1987–88 NFL playoffs

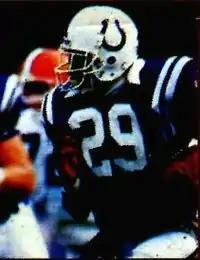
The Colts newly acquired running back Eric Dickerson rushed for 50 yards and received for 65 yards in the game, but it was not enough to stop the Browns.

Cleveland started off the game with a 15-play, 86-yard drive, converting five third downs on the way to Bernie Kosar's 15-yard touchdown pass to Earnest Byner. The Colts stormed right back, as quarterback Jack Trudeau threw completions for gains of 18 and 21 yards before finishing the drive with a 2-yard touchdown pass to tight end Pat Beach. Cleveland responded by driving from their own 35 to the Indianapolis 2-yard line, but on third down and goal, Colts safety Freddie Robinson intercepted Kosar's pass in the end zone. After an exchange of punts, the Browns took a 14–7 lead on Kosar's 39-yard touchdown pass to Reggie Langhorne with 1:51 left in the second quarter. Once again, the Colts responded with a touchdown of their own, moving the ball 59 yards in seven plays and tying the score on Trudeau's 19-yard touchdown pass to Eric Dickerson with 40 seconds left in the half.